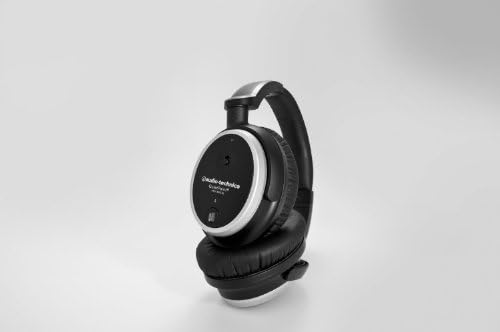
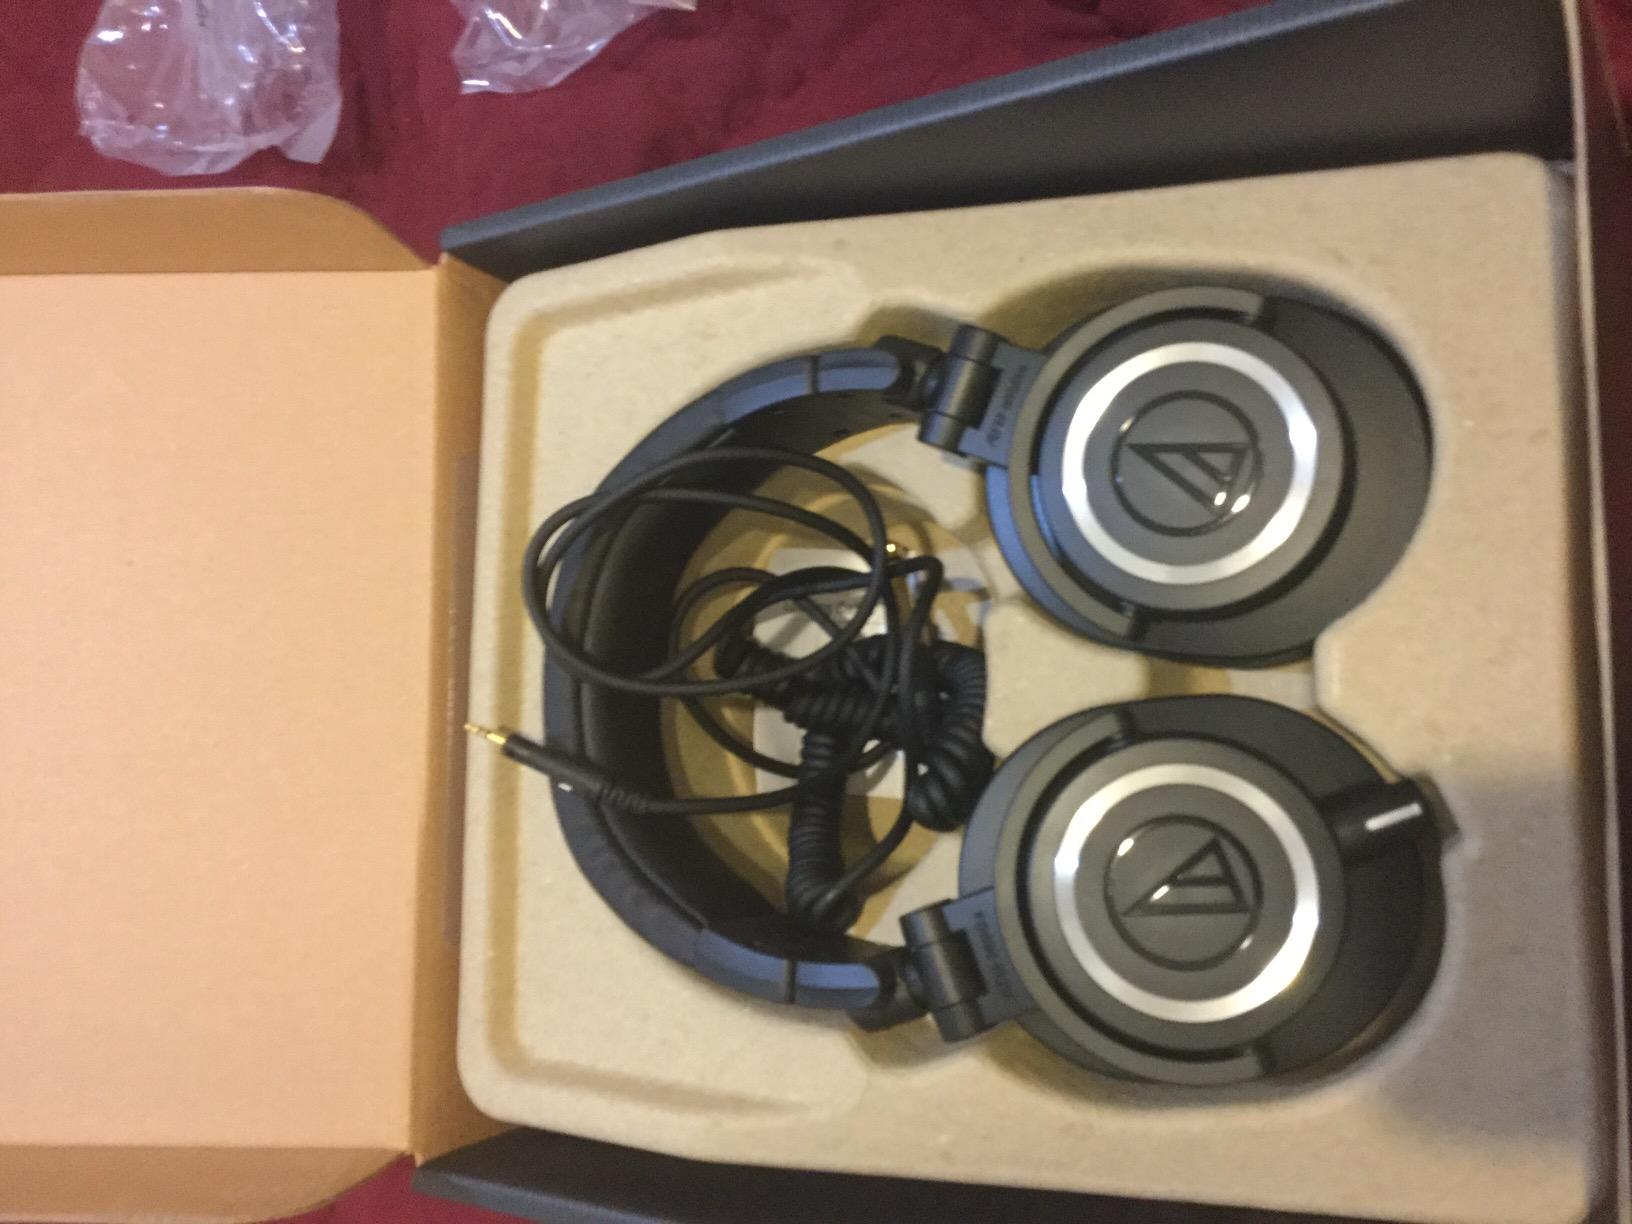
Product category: headphones
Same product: no